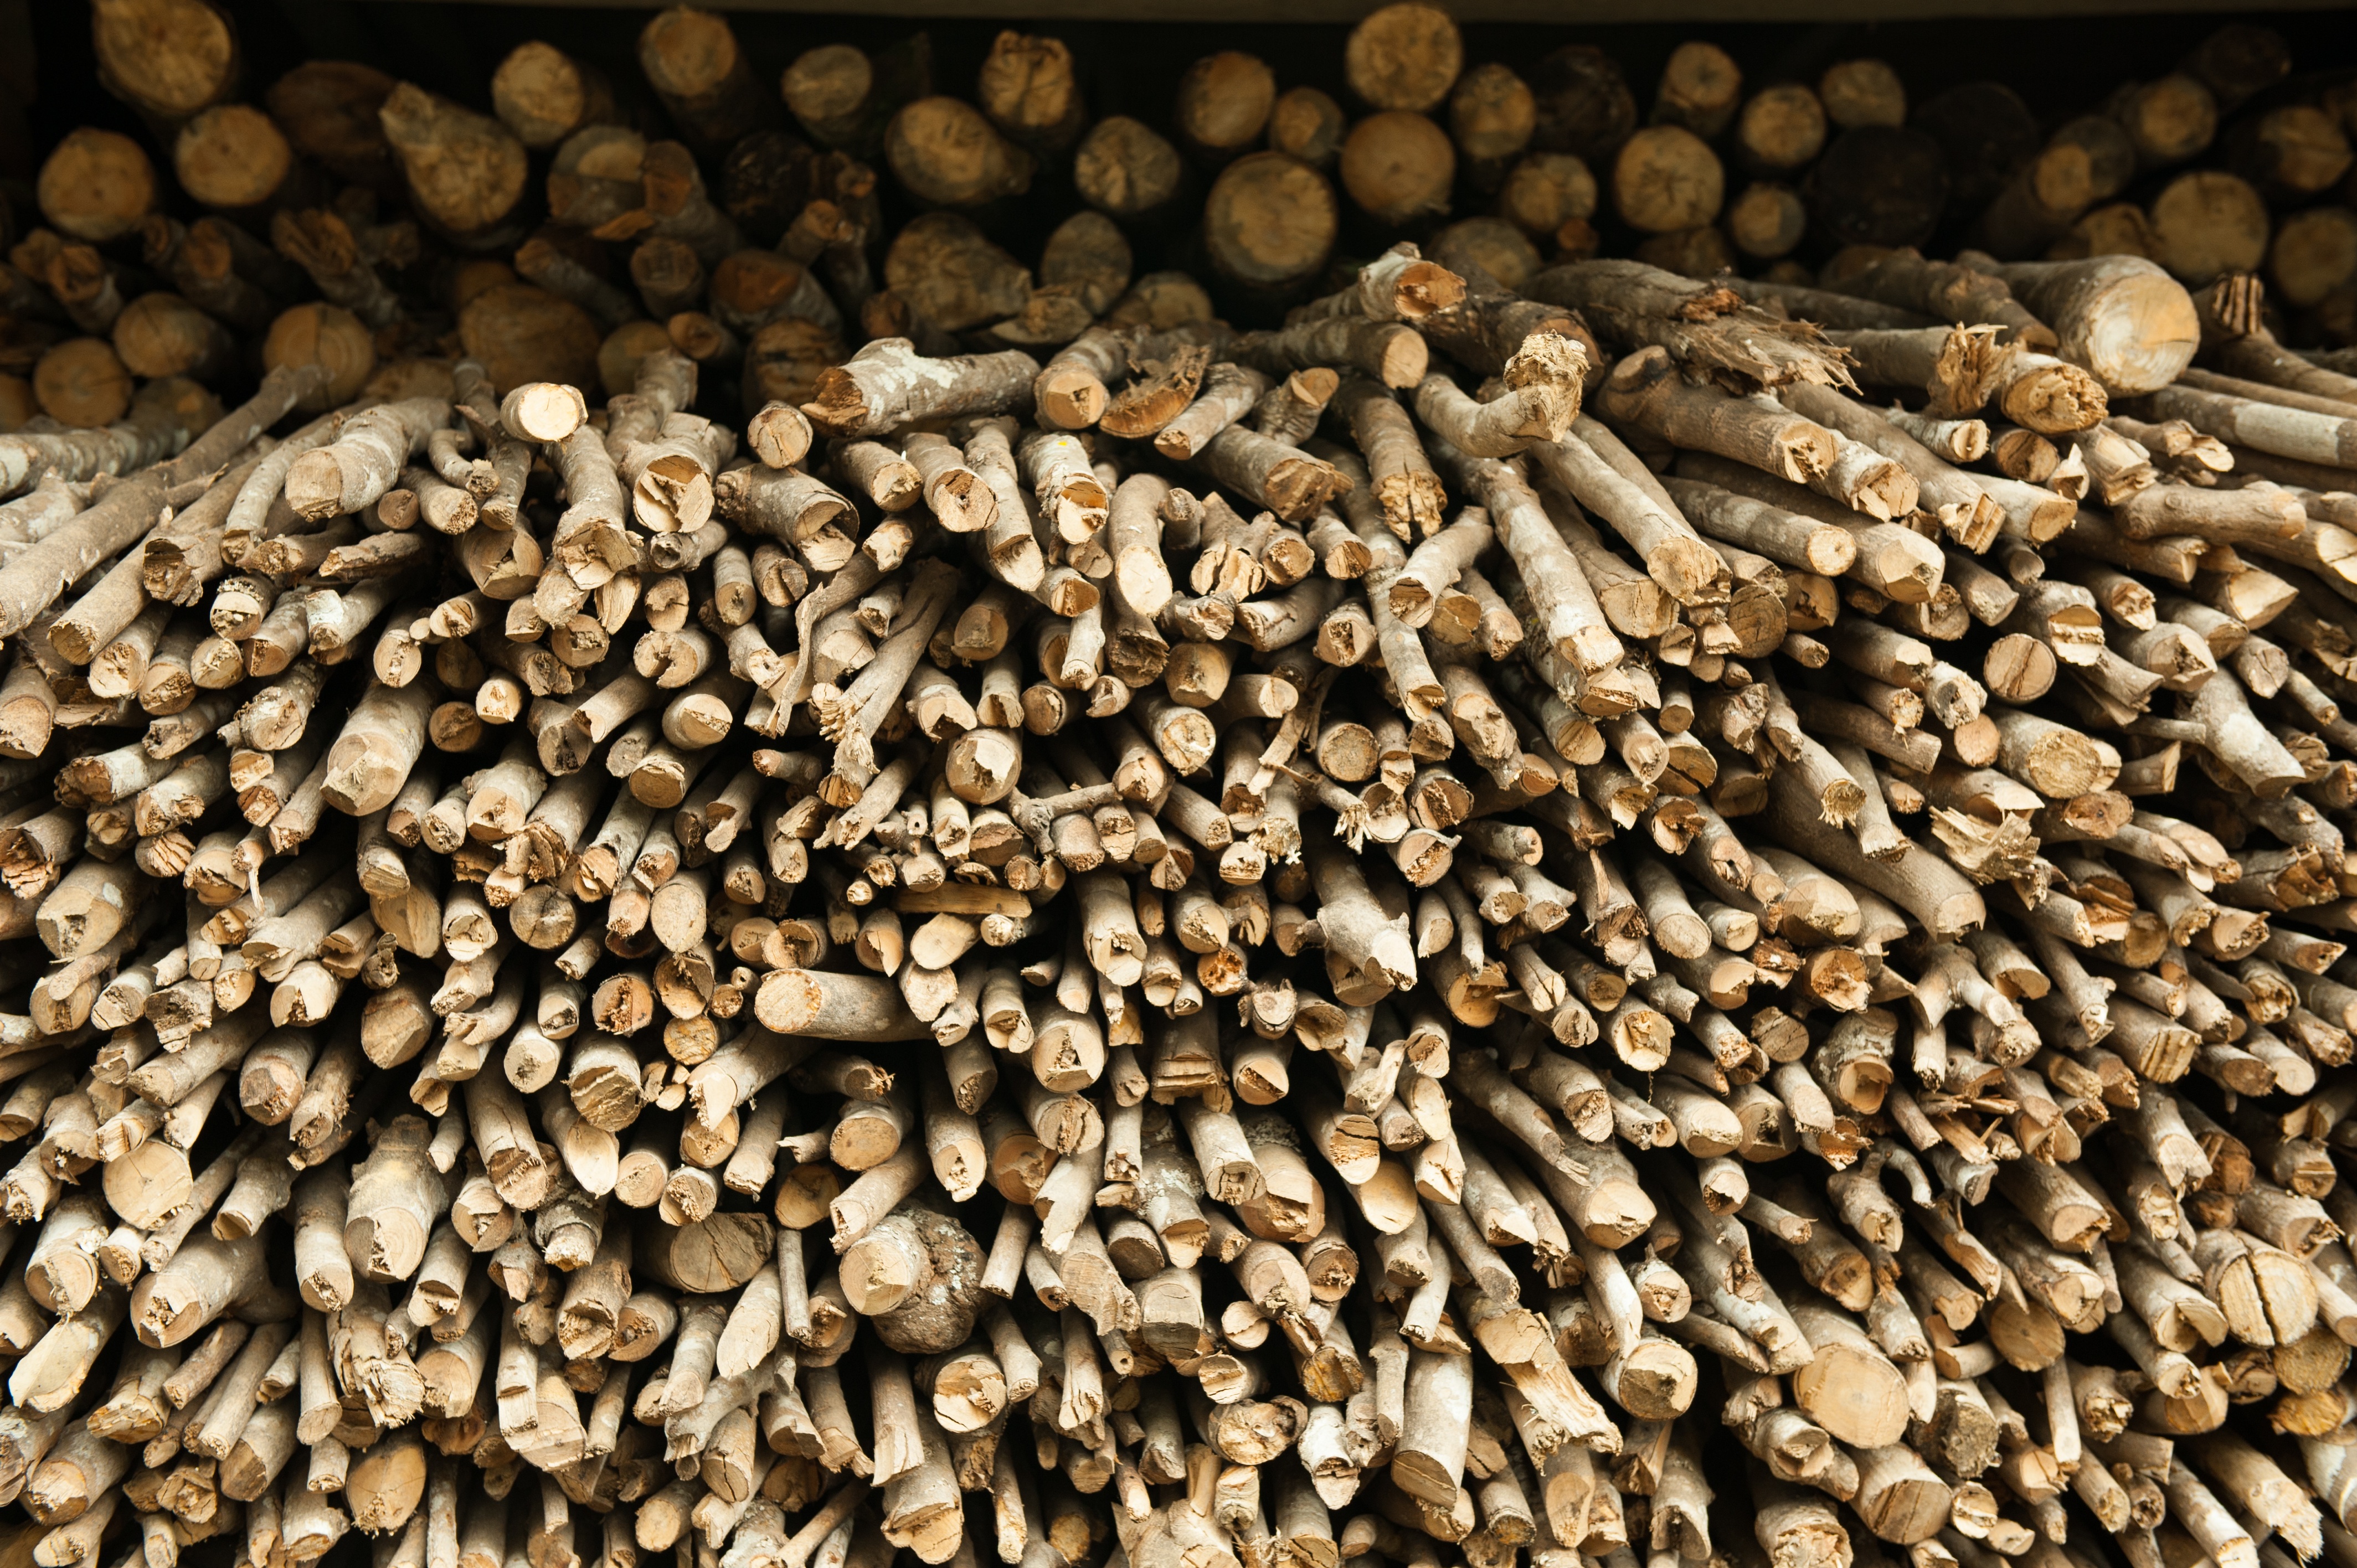
wood, food, produce, crop, soil, agriculture, close up, sunflower seed, grass family